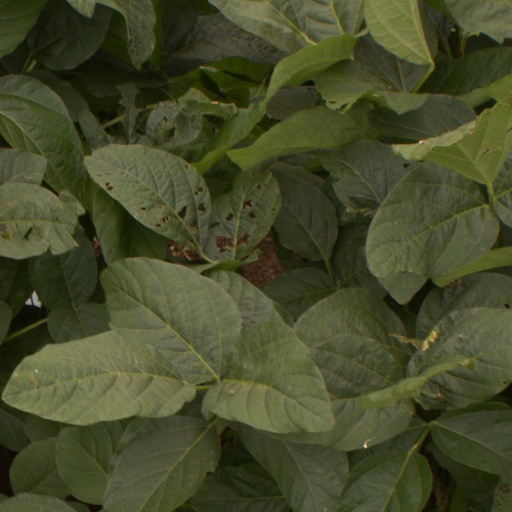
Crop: soybean